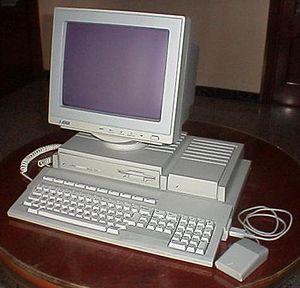
Atari est une entreprise française de jeu vidéo, dont le siège est situé à Paris, en France.
L'Atari Mega STE est un ordinateur personnel produit par la firme Atari dès 1991. Dernier de la série des ST, il constitue une synthèse du savoir-faire d'Atari en matière d'ordinateurs personnels basés sur les microprocesseurs 680x0. La machine est basée sur le hardware du STE mais emprunte plusieurs améliorations à l'Atari TT, ce qui lui donne une vocation professionnelle supérieure à ses prédécesseurs.
Les Atari ST forment une famille d'ordinateurs personnels conçus par la firme américaine Atari dont le succès commercial a marqué la deuxième moitié des années 1980 et le début des années 1990. Le succès fut autant grand public que professionnel.